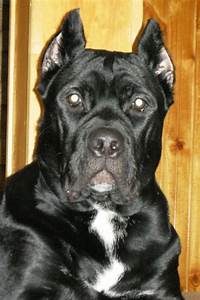
Label: dog